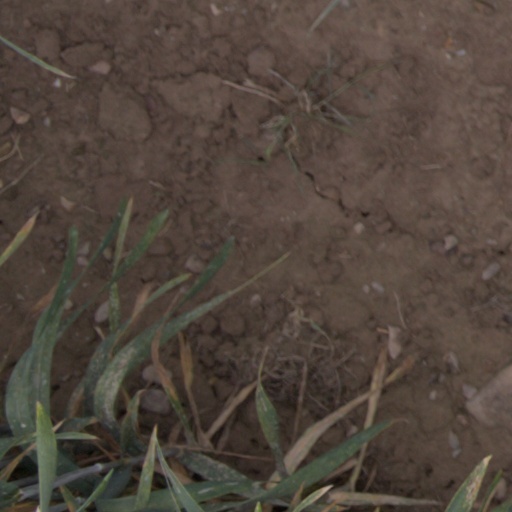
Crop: wheat